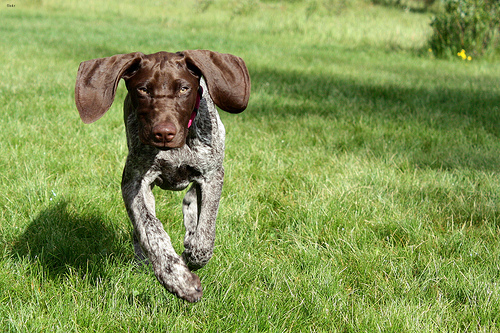
Breed: german shorthaired